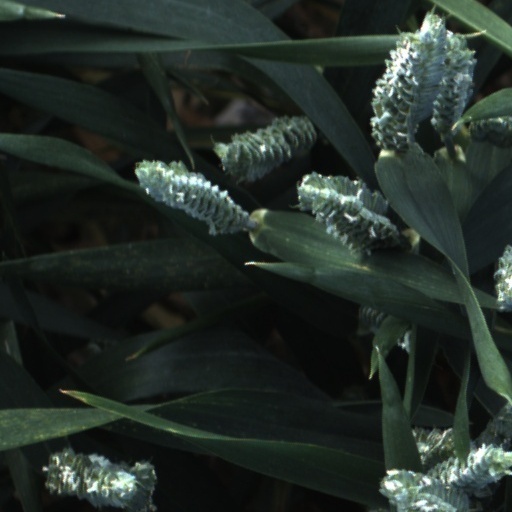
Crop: wheat